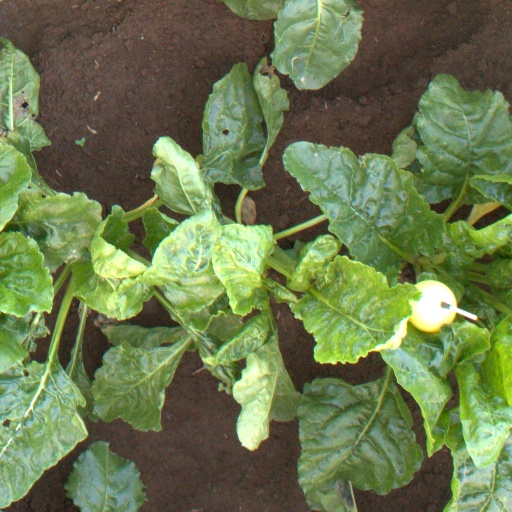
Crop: sugar beet